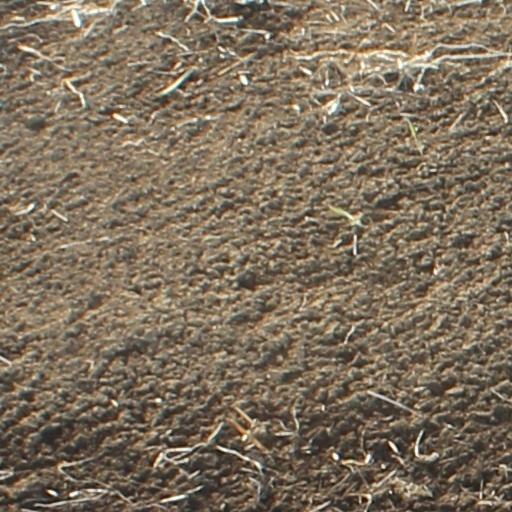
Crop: wheat